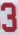
Number: 3